Battle of Loano

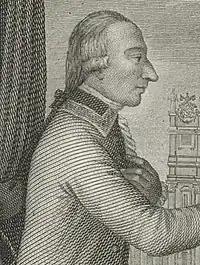
Michelangelo Colli

Even though the Sardinian army was led by an Austrian officer, Feldmarschall-Leutnant (FML) Michelangelo Alessandro Colli-Marchi, relations between the Austrians and the Sardinians remained touchy. Bonaparte, then a military planner at the "Bureau Topographique", urged an attack by the Army of Italy to seize Vado. He was soon backed up by the Committee of Public Safety. Schérer wanted to execute Kellermann's plan to advance up the Tanaro valley, but frequent delays prevented it from being carried out. On 17 November, Charlet's division attacked the Austro-Sardinians at Campo di Pietri, surprising them and capturing three cannons and 500 prisoners.